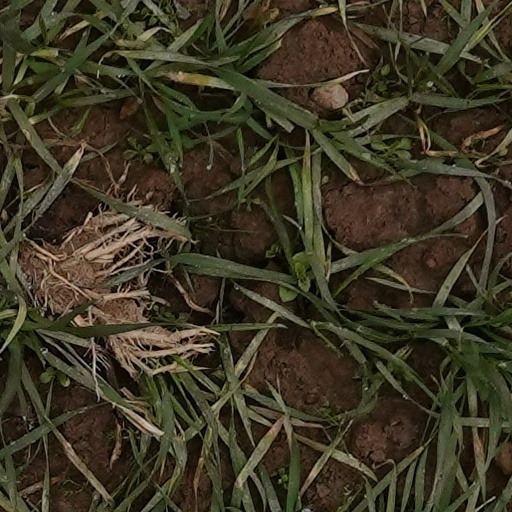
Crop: wheat